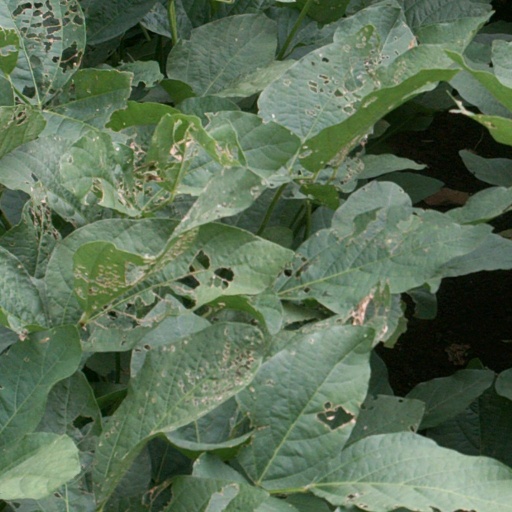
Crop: soybean